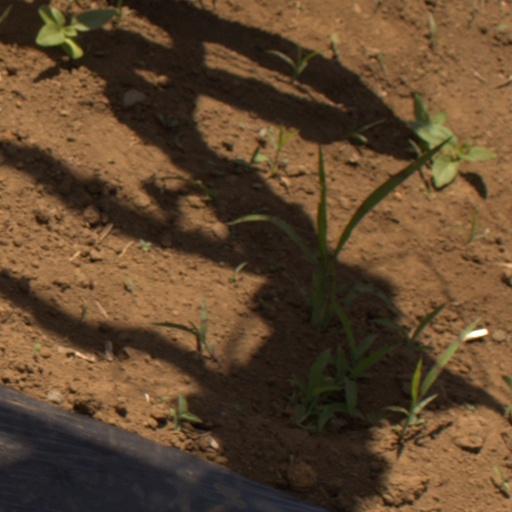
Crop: Jerusalem artichoke